Siouville-Hague

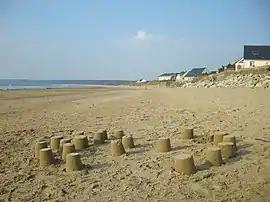
The beach

Siouville-Hague is a commune in the Manche department in Normandy in north-western France.